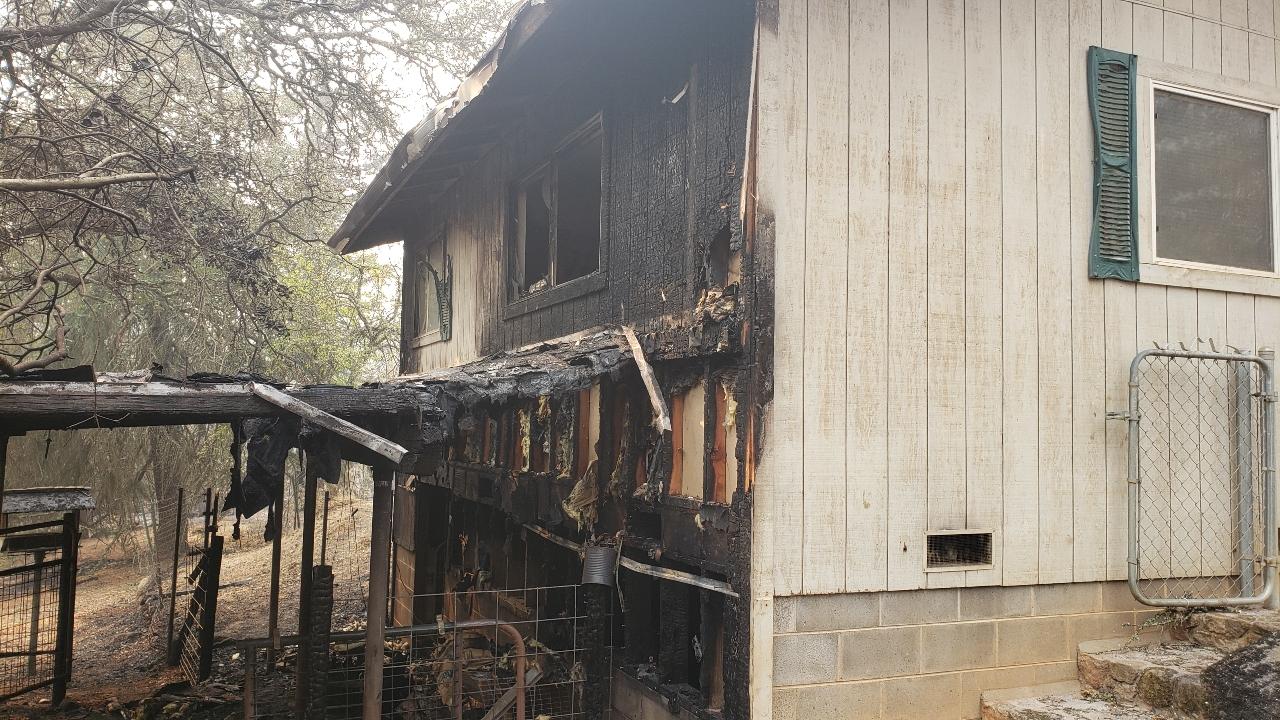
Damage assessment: minor